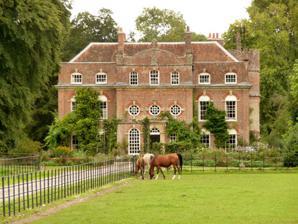
Building: Biddesden House
Country: United Kingdom
Year built: 1711
Grade I listed house in the United Kingdom Not to be confused with Biddestone , north Wiltshire or Biddlesden Park , Hampshire. 51°15′27″N 1°34′42″W / 51.2575°N 1.5782°W / 51.2575; -1.5782 Biddesden House Biddesden House (or Biddesden Park) is a Grade I listed English country house in east Wiltshire, about 5 miles (8 km) north-west of Andover, Hampshire . The house stands in parkland about 2 miles (3 km) east of Ludgershall village, and is home to an Arabian Horse stud farm . History Biddesden manor was bought in 1693 by John Richmond Webb (1667–1724), an army officer who would rise to the rank of General. His purchase may have been aided by wealth brought by his wife: in 1690 he had married Henrietta Borlase, daughter of William Borlase MP and the widow of Sir Richard Astley, 1st Baronet . After his retirement from the army, Webb replaced the manor house at Biddesden with the present house, built in stages around 1711–1712. On the General's death the estate passed to his son Borlase Richmond Webb (c. 1696–1738) and then the latter's half-brother, also John Richmond Webb (1721–1766). The Victoria County History traces later owners. About 1909 it was bought sight unseen by George Gribble, on the recommendation of his wife Norah Royd and their son Philip; the family moved there from Henlow Grange , Bedfordshire. In 1929 Biddesden House and about 200 acres were sold, probably by Olive Baring, to E. R. Fothergill, who in 1931 sold them to Bryan Guinness , later Lord Moyne. Guinness descendants still live there. Architecture and design Biddesden house is built in Flemish bond brick with stone dressings. The architect is unknown, perhaps Webb himself. It has two stories plus attic, seven bays to its south front and both sides, and domestic quarters to the rear. At the north-east a round turret carries a bell brought by Webb from the 1708 siege of Lille . Inside is a double height entrance hall, lit by three round windows at first floor height, and there is mid-18th-century panelling in several rooms. Pevsner describes Biddesden as "a very remarkable house" for its place in English architecture. It was designated as Grade I listed in 1952. On the west front, Dora Carrington painted a blank window in 1931 with a trompe-l'oeil cook, cat and canary behind glazing bars. Richard Pym painted two more on the east front in 1935, showing Regency people. Park and gardens Formal terraced gardens west of the house were probably created by General Webb, together with the walled kitchen garden. By 1841, during the ownership of the Everett family, there was an orchard, flower garden and shrubbery. Bryan Guinness made improvements to the gardens in the early 1930s. The gardens and surrounding park, which extend south of Biddesden Lane into Hampshire, in all some 12 acres (4.9 ha), were recorded on the national Register of Historic Parks and Gardens in 1987. Listed features in the grounds include 18th-century stables and a dairy, an octagonal dovecote from the same period, and a copper-domed pavilion of c.1933 overlooking the swimming pool. Inside the latter are brightly-coloured mosaics by Boris Anrep . Biddesden Stud The stud bred the eventing champion Tamarillo . References